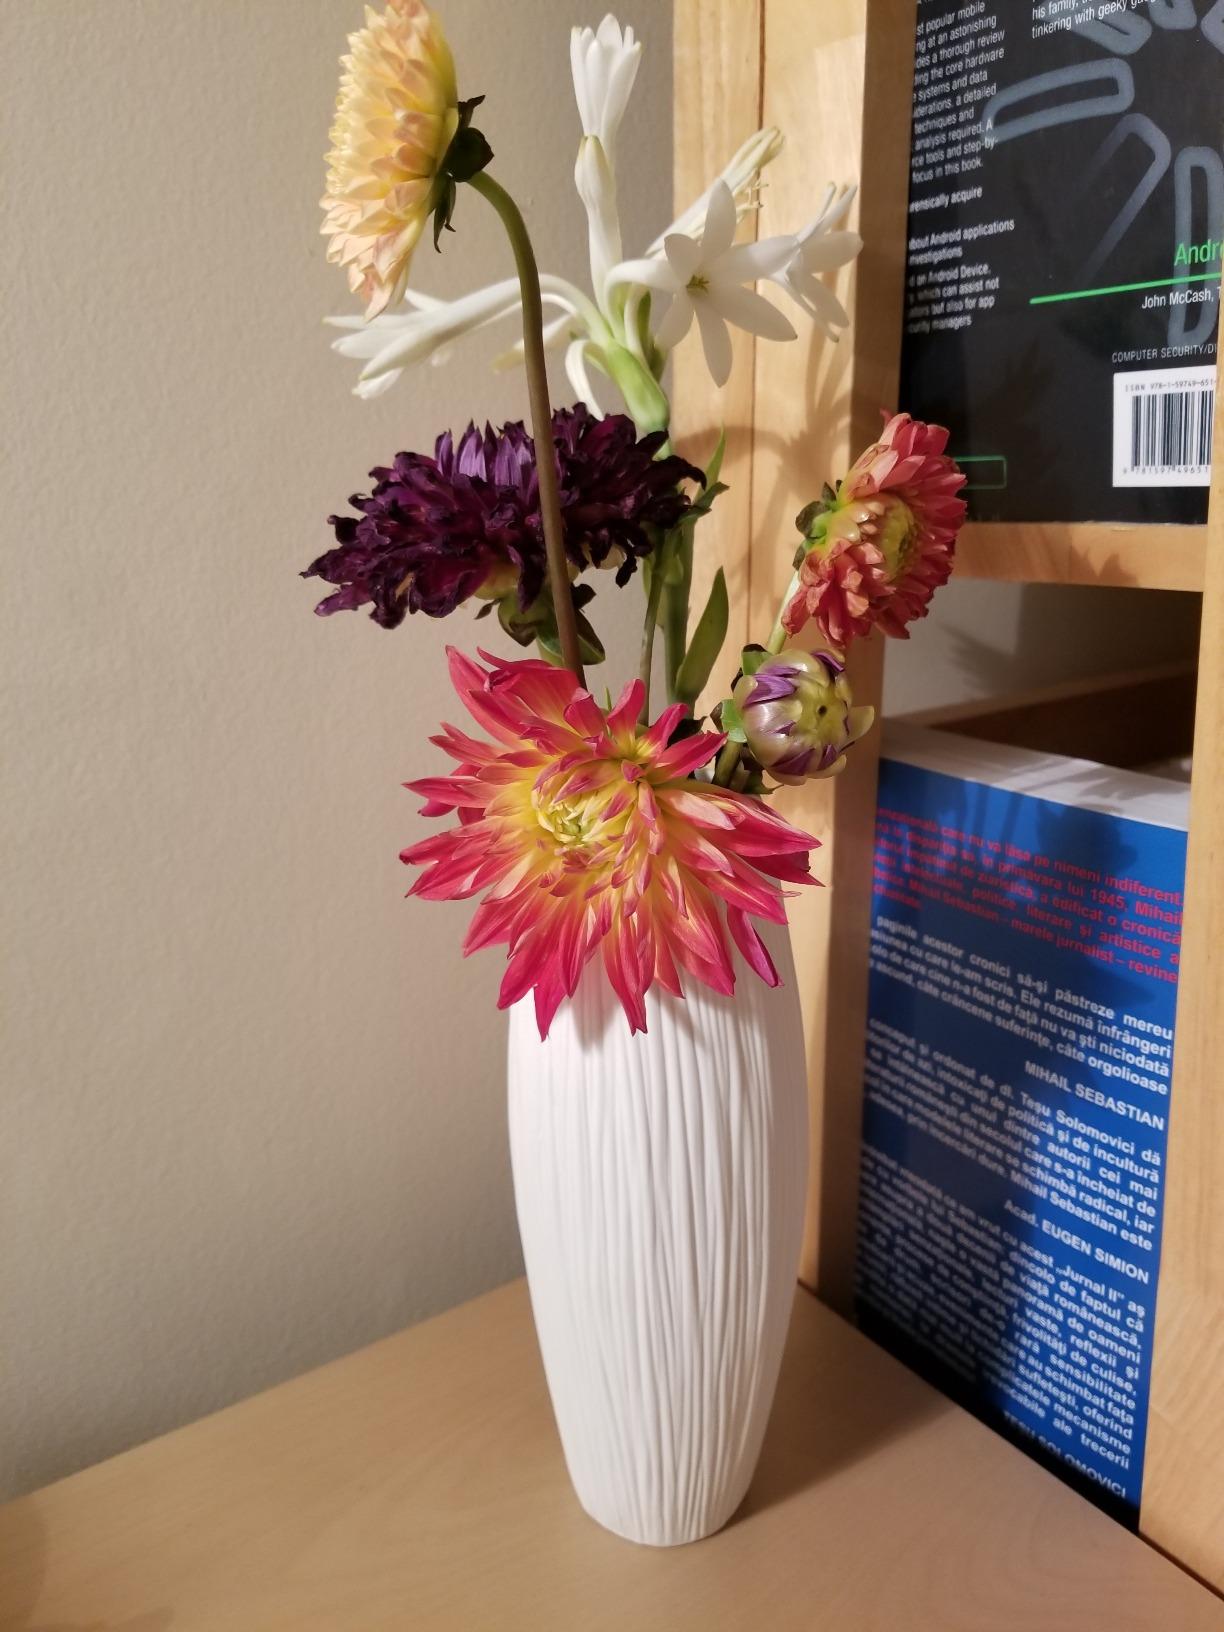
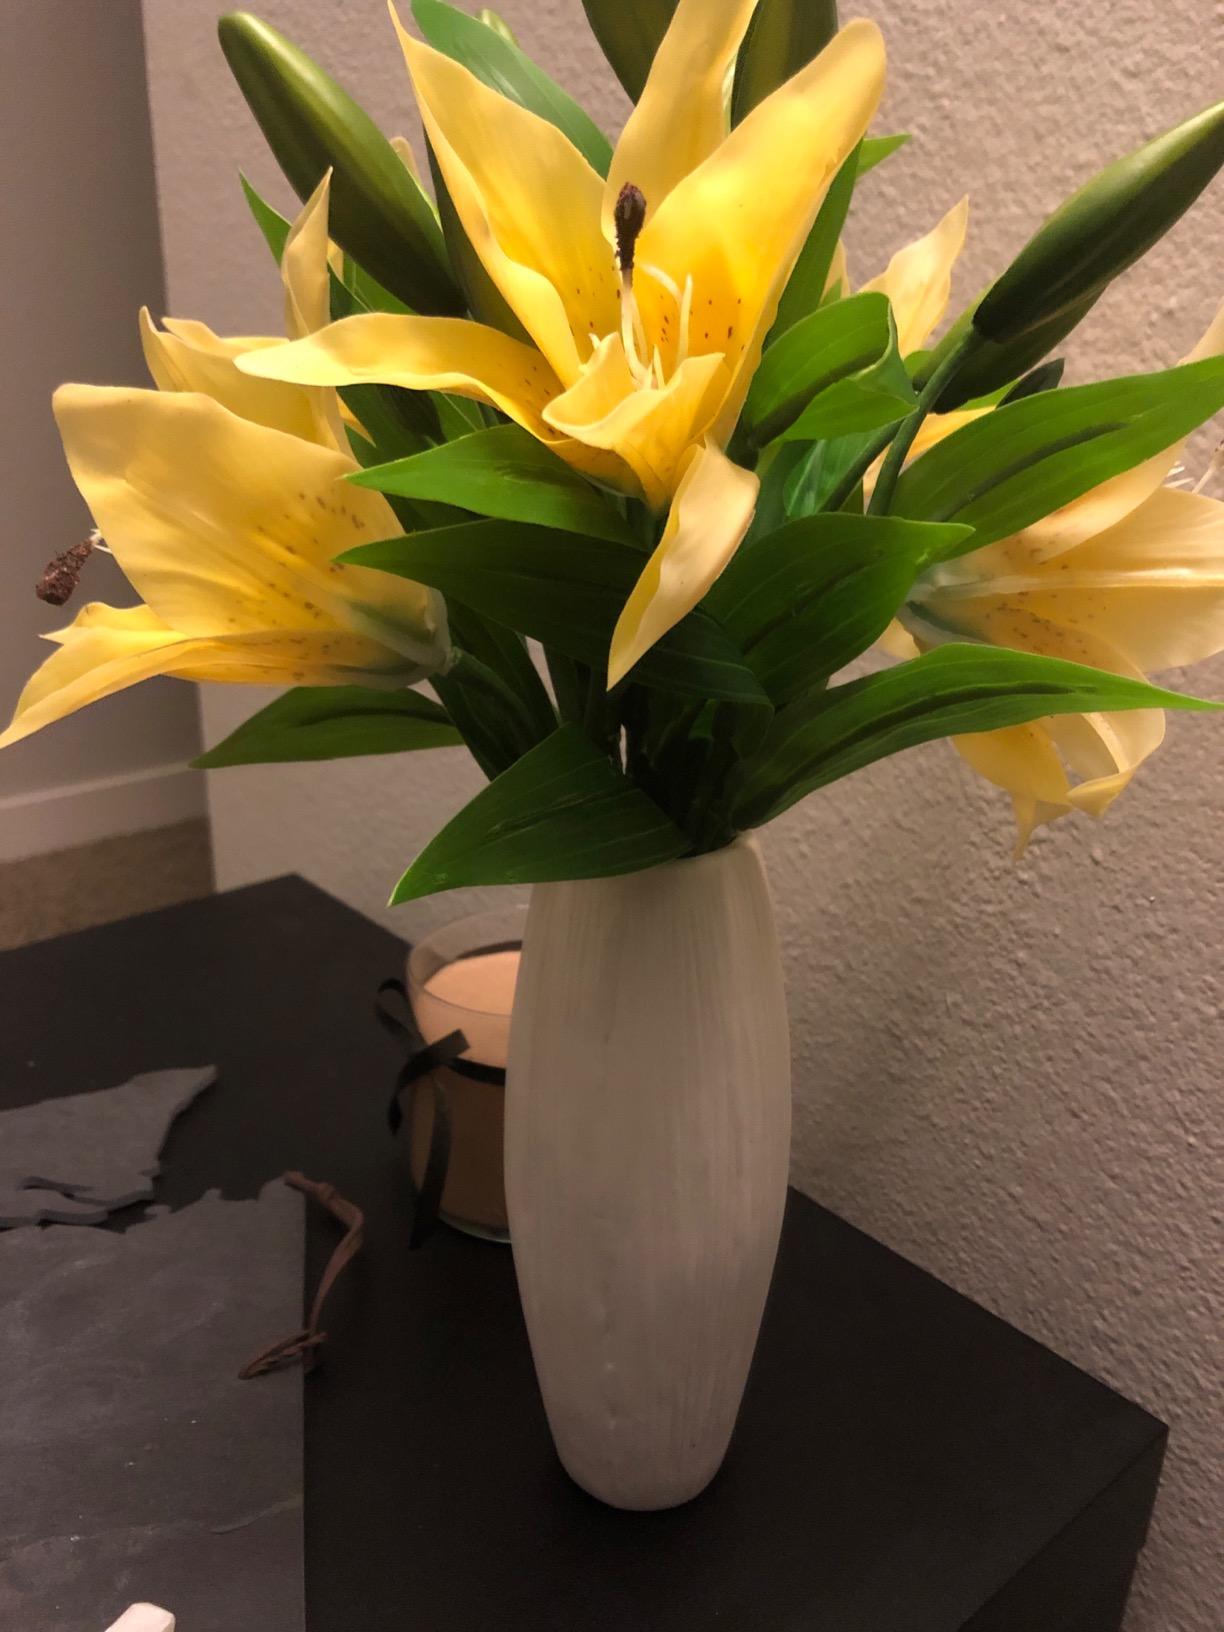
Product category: vase
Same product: yes